Castel Gandolfo

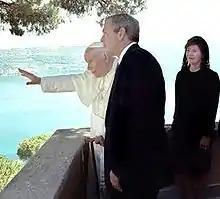
John Paul II at Castel Gandolfo, July 23, 2001, with George W. Bush and Laura Bush

The site of the modern town is a candidate for the site of legendary ancient Alba Longa, capital of the Latin League. It was later developed by emperor Domitian into his vast palace.